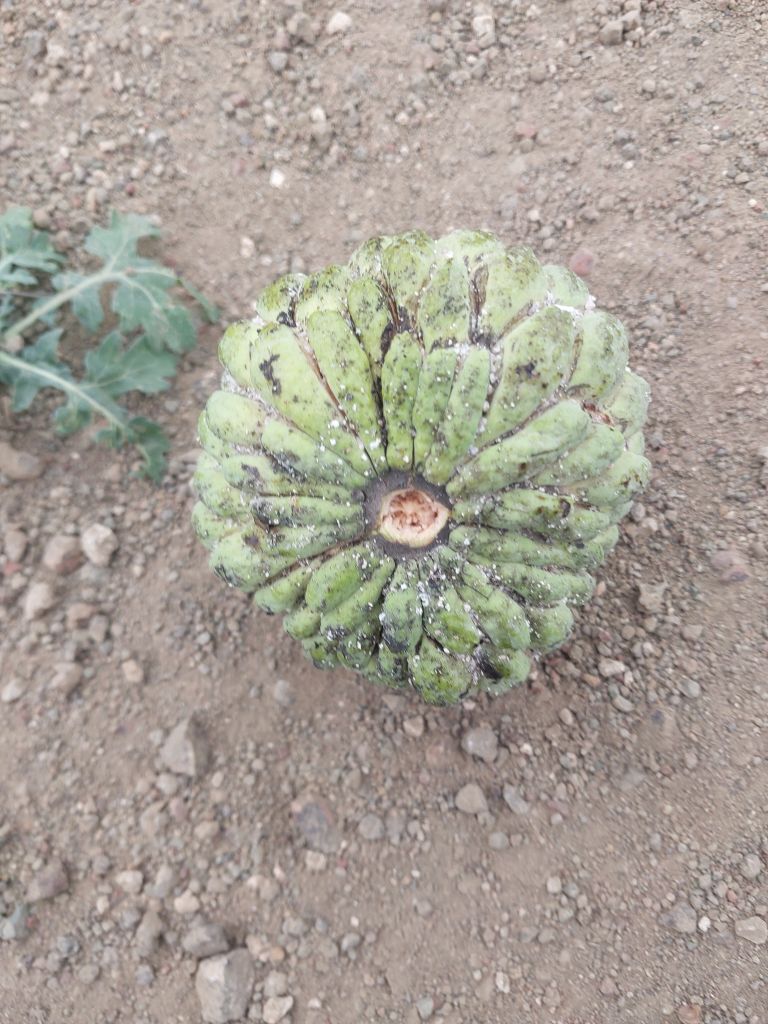
Disease label: Leaf spot on fruit